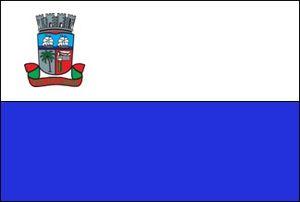
Camaçari est une ville brésilienne du littoral nord de l'État de Bahia.